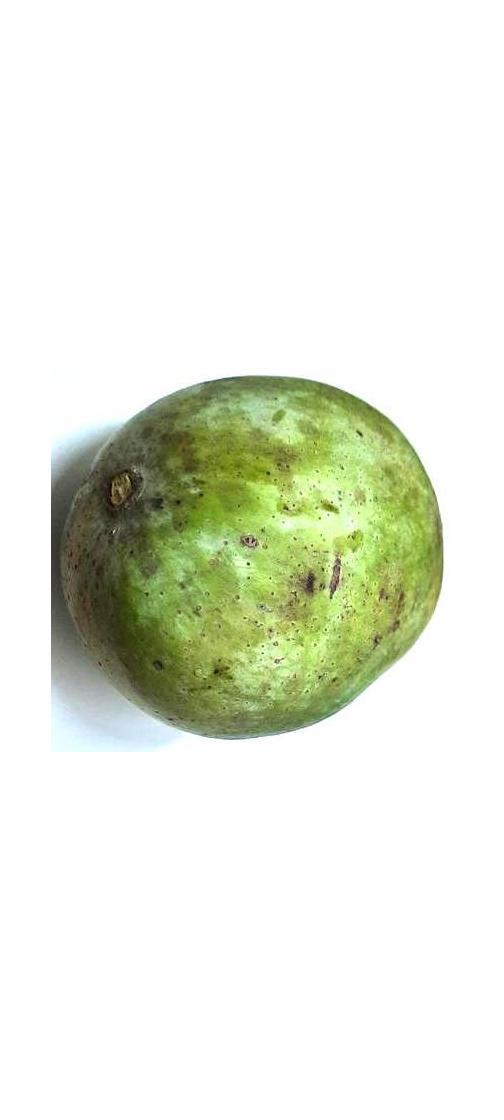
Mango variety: Fazli Classic